FIBA Intercontinental Cup

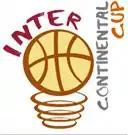
Part of the official logo with the current competition name.

From the 2013 edition of the tournament through to the 2015 edition, the competition was played in either an aggregate score two-legged series, or in a single-game final format between two teams, that determined the official club world champions. Those two teams were the champions of Europe's most prestigious competition, the EuroLeague, and the champions of Latin America's premier competition, the FIBA Americas League.